Endomorphin

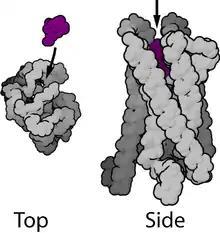
μ-opioid Receptor

In addition to endomorphins, morphine and morphine-like opiates target the μ-opioid receptor. Thus, endomorphins have significant potential as analgesics and morphine substitutes. "In vitro" assessment of endomorphins as analgesics reveals similar behavior to morphine and other opiates, where drug tolerance leads to dependence and addiction. Other side effects common to opiates such as vasodilation, respiratory depression, urinary retention, and gastrointestinal reaction develop. However, the endomorphin-induced side effects are slightly less severe than are those of the morphine-derived analgesics commonly used today. Additionally, endomorphins potentially produce more powerful analgesic effects than their morphine-derived counterparts.